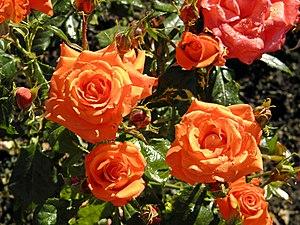
Le prix All-America Rose Selections est un prix annuel qui a été décerné de 1940 à 2013 aux États-Unis dans le domaine de la culture de la rose pour la variété la plus exceptionnelle. Ce prix était considéré dans ce domaine comme le plus prestigieux des États-Unis. Il a cessé en 2013 pour être remplacé par les American Garden Rose Selections.